Exclusive economic zone of Japan

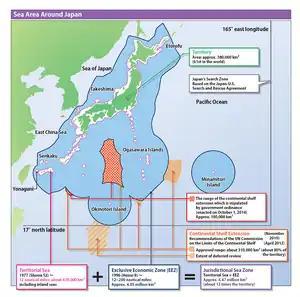
Japan EEZ official map 2016

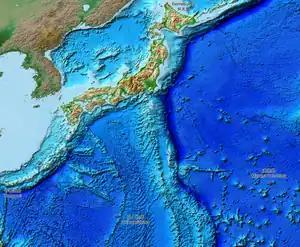
Relief map of the seabed near Japan and the Japanese islands

The Japanese Archipelago consists of about 6,852 islands. The Exclusive Economic Zone of Japan includes: